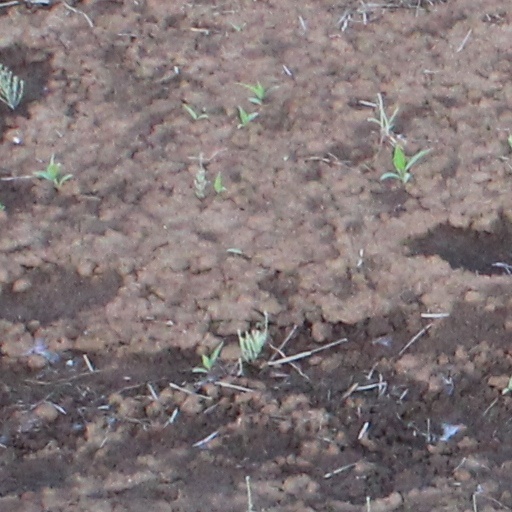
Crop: wheat